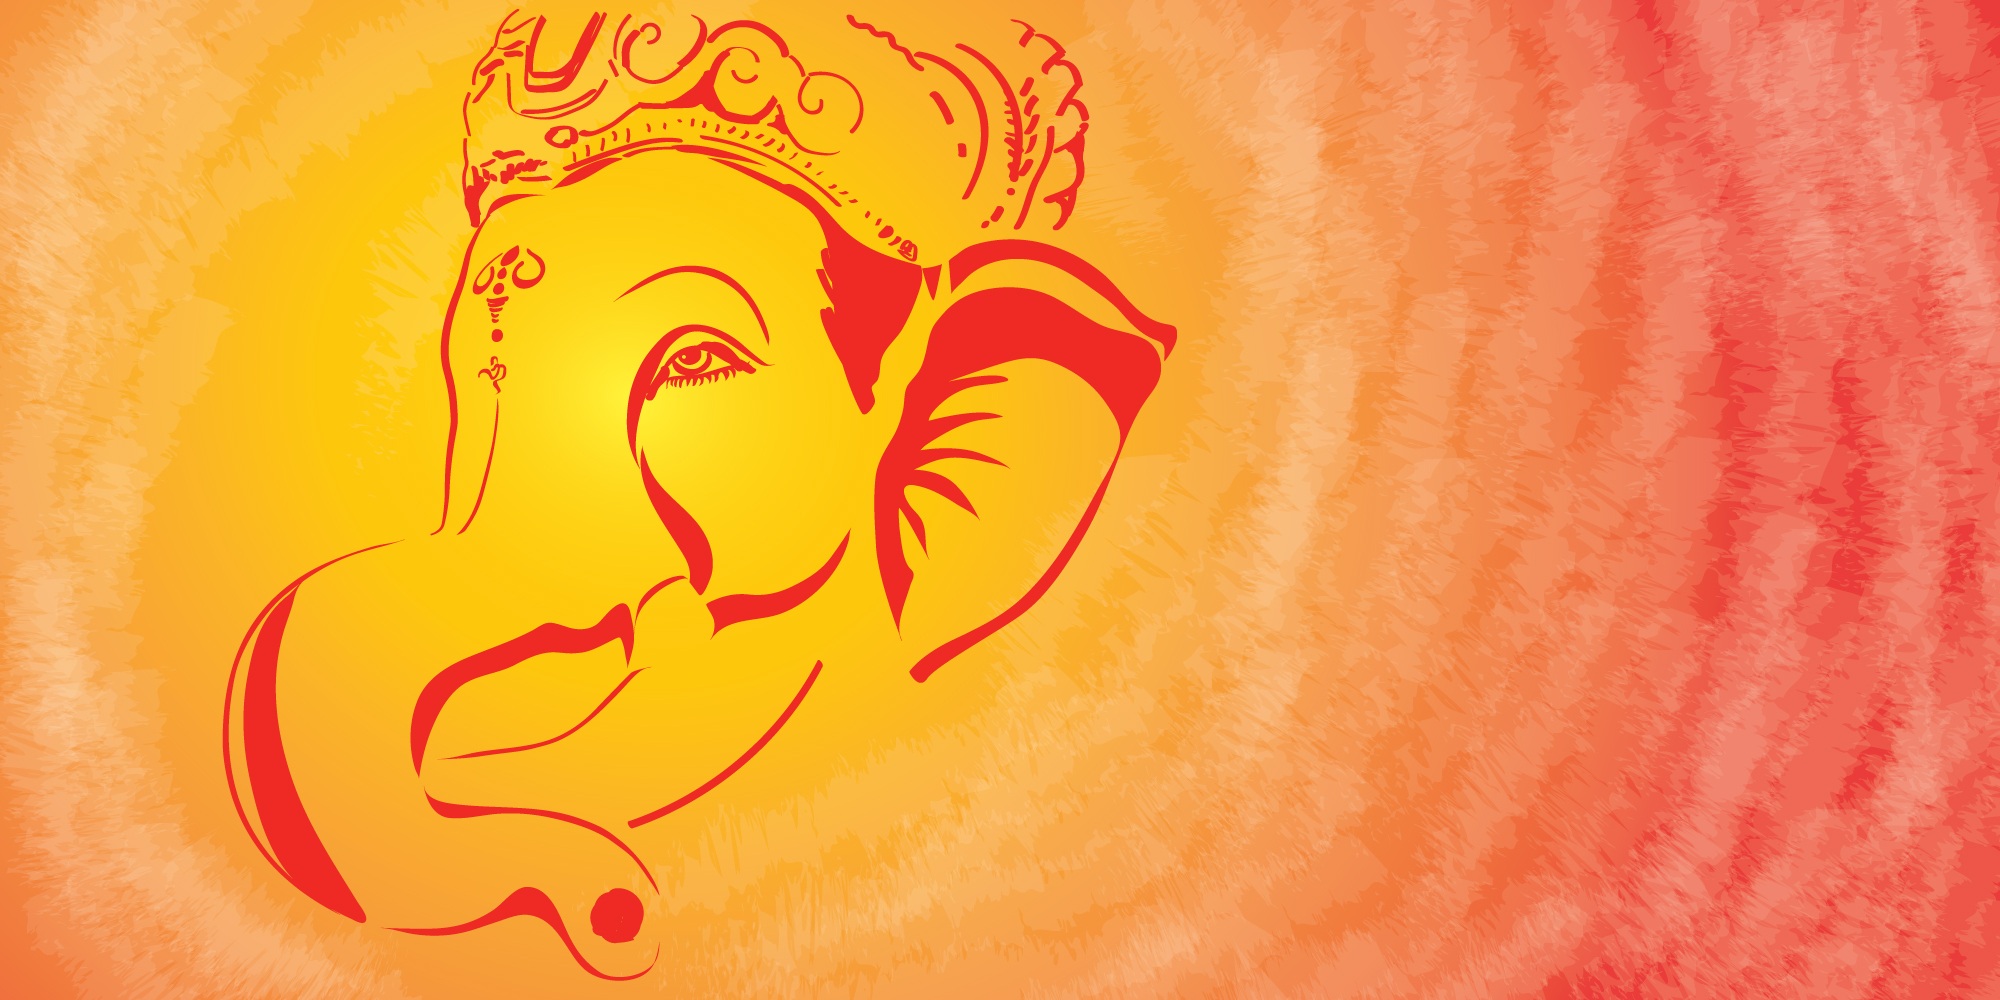
sweet, flower, celebration, decoration, red, color, holiday, religion, yellow, homemade, festive, human body, font, religious, ceremony, festival, illustration, deity, culture, worship, organ, tradition, indian, divine, auspicious, greeting, traditional, god, cultural, mythology, lord, hinduism, ganesha, ganesh, ganapati, ganpati, bappa, reginal, dharma, marathi, maharashtrian, murti, modak, chaturthi